Protoceratops

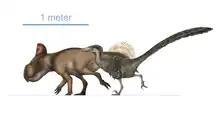
Size of the Fighting Dinosaurs

Brown and Schlaikjer in 1940 upon their large analysis of "Protoceratops" noted the potential presence of sexual dimorphism among specimens in "P. andrewsi", concluding that this condition could be entirely subjective or represent actual differences between sexes. Individuals with a high nasal horn, massive prefrontals, and frontoparietal depression were tentatively determined as males. Females were mostly characterized by the lack of well-developed nasal horns. In 1972 Kurzanov made comparisons between "P. andrewsi" skulls from Bayn Dzak and Tugriken Shireh, noting differences on the nasal horn within populations.